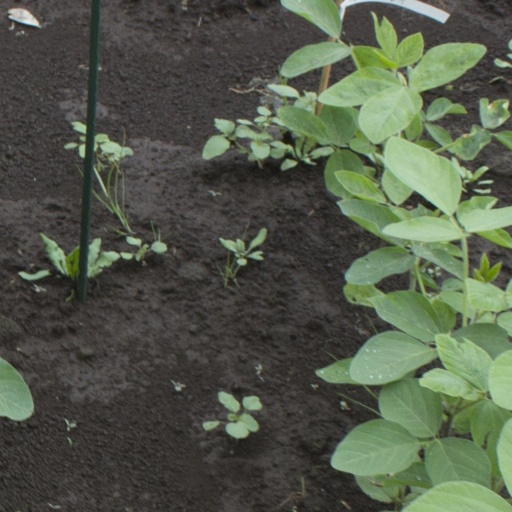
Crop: soybean